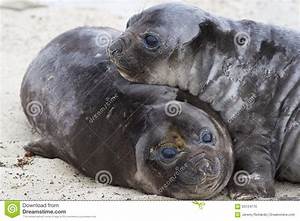
Label: elephant